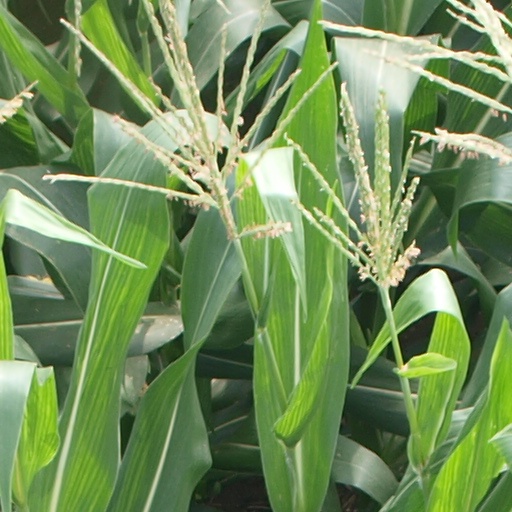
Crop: maize; corn